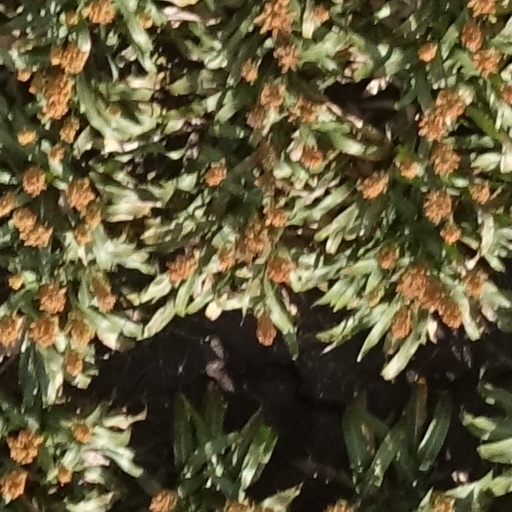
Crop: sorghum